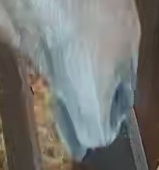
Face region: mouth_nostrils (mouth_chin_nostrils_and_profile)
Pain indicator: moderately_present